Returns from Troy

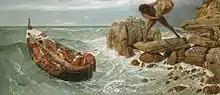
"Odysseus and Polyphemus" (1896) by Arnold Böcklin: Odysseus and his crew escape the Cyclops Polyphemus.

The rest then set sail and landed at the land of Polyphemus, son of Poseidon. After a few were killed by him Odysseus blinded him and managed to escape, but earned Poseidon's wrath.